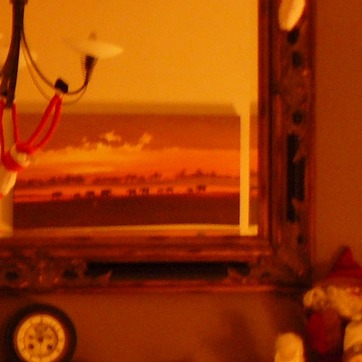
Material: mirror